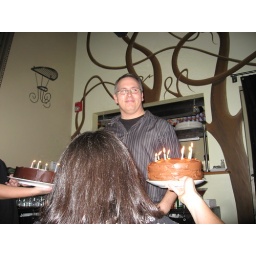
matt about to blow out candles on three cakes brought by guests